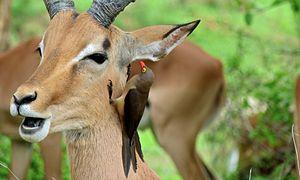
Le Piquebœuf à bec rouge est une espèce d'oiseaux de la famille des buphagidés. Comme le Piquebœuf à bec jaune de la même famille, il s'agit d'un oiseau agissant selon un mode mixte mutualiste principalement mais également parasite.